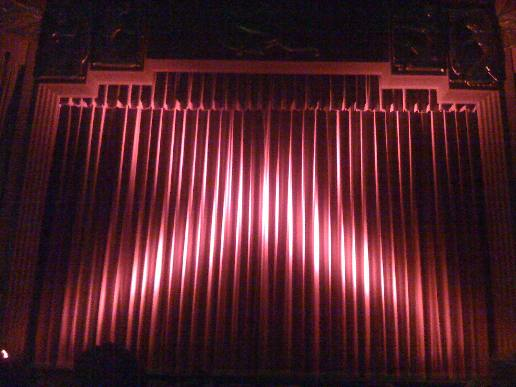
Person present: No